Alfords Point

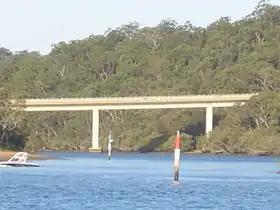
Alfords Point Bridge over Georges River

Alfords Point is a suburb in southern Sydney, in the state of New South Wales, Australia. Alfords Point is 28 kilometres south of the Sydney central business district, within the local government area of the Sutherland Shire. Alfords Point shares the postcode of 2234 with neighbouring suburbs of Menai, Bangor and Illawong.